Toyota FJ Cruiser

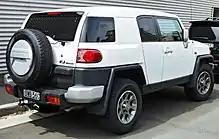
2011 FJ Cruiser right-hand drive variant with license plate located on the rear bumper (Australia)

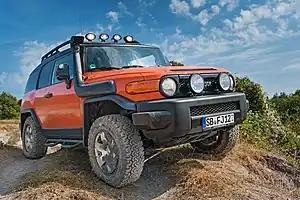
FJ Cruiser with a raised air-intake snorkel

At in length, the FJ Cruiser is a mid-size SUV offered by Toyota in North America, slotting between the smaller RAV4 and larger Highlander. Toyota sources many components from other vehicles to produce the FJ including shared engines and transmissions found in the Tacoma, Tundra and 4Runner as well as suspension components used in the Prado, Hilux, Tacoma, and 4Runner.